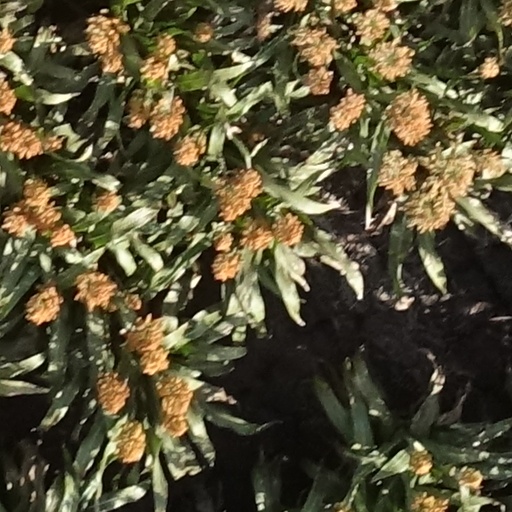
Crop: sorghum